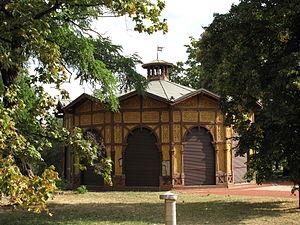
Le Parc Letná est un grand parc situé sur la colline de Letná, construit sur un plateau au-dessus du fleuve Vltava à Prague, en République Tchèque. L'altitude de Letná permet des vues dominante sur la Vieille Ville.